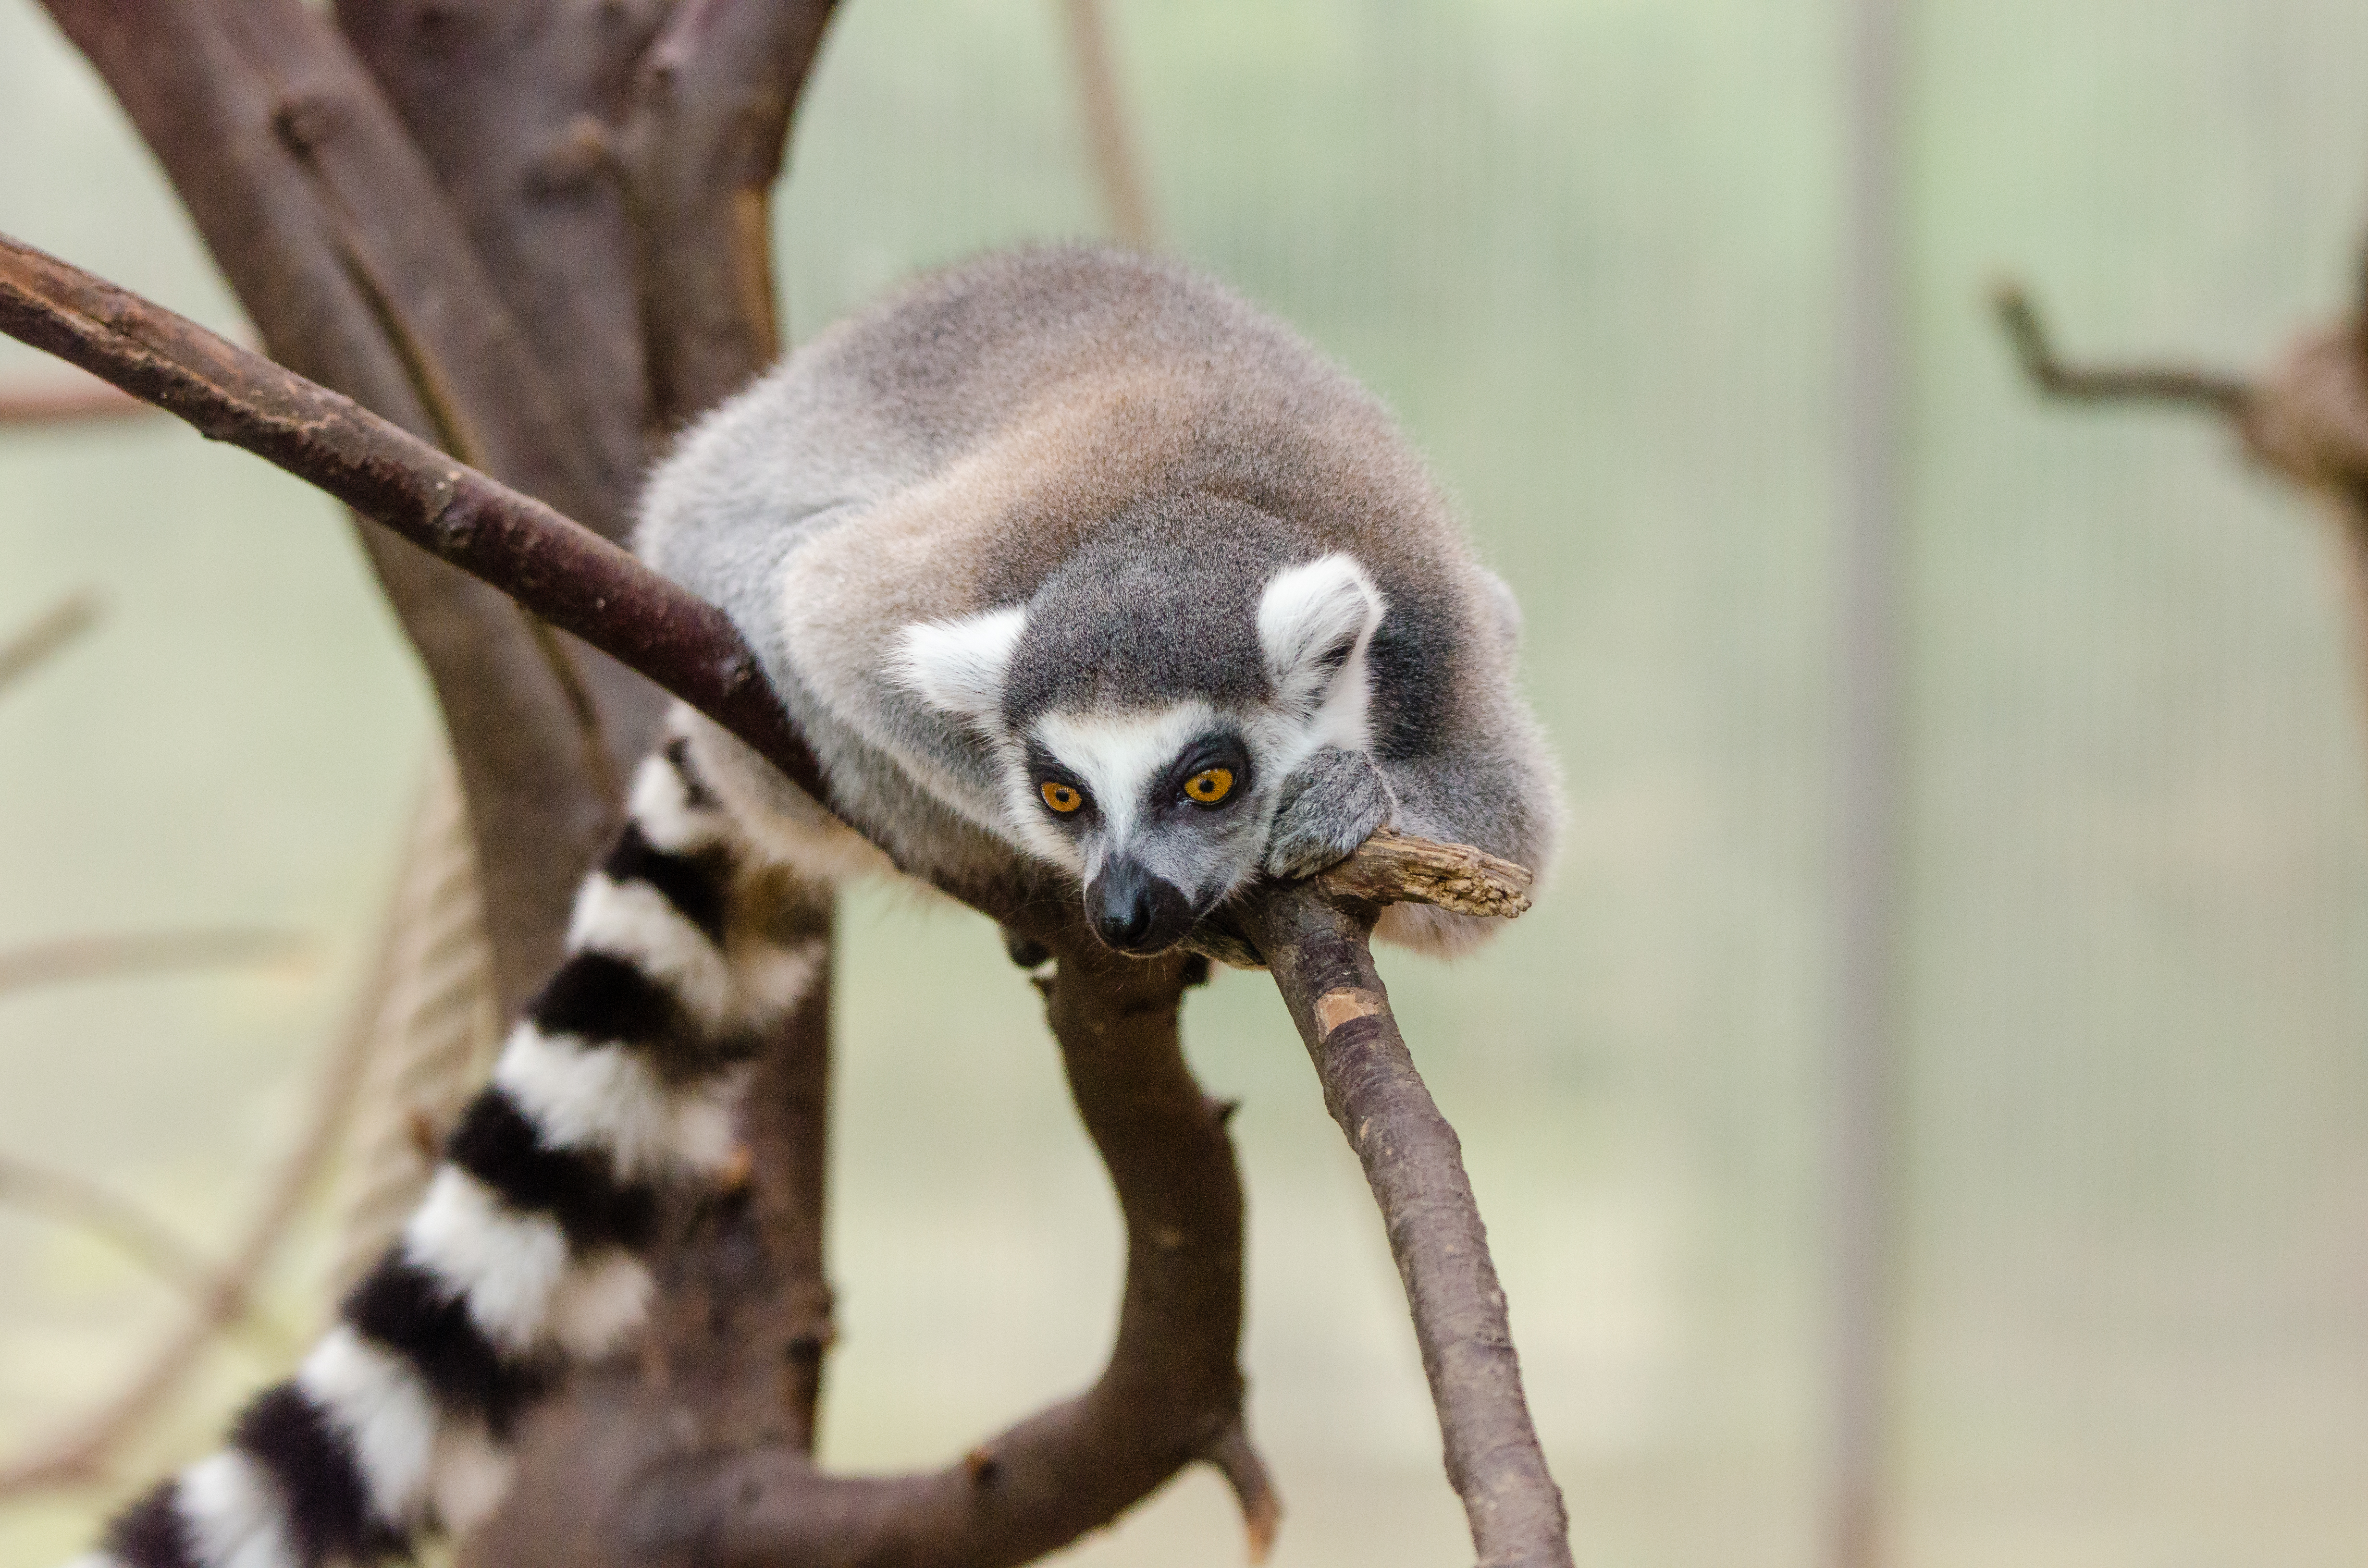
branch, animal, wildlife, zoo, fauna, primate, close up, madagascar, lemur, macro photography, new world monkey